First Republic of Armenia

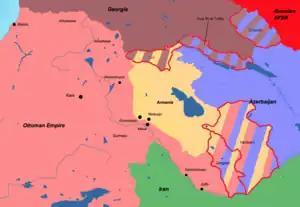
A map of the Treaty of Batum

With the collapse of the TDFR, the Armenian National Council, based in Tiflis (present-day Tbilisi) and led by Russian Armenian intellectuals representing Armenian interests in the Caucasus, declared Armenia's independence on 28 May 1918. The council dispatched Hovhannes Kajaznuni and Alexander Khatisian, both Dashnaks, to Yerevan to assume power, and issued the following "intentionally vague" statement on 30 May (retroactive to 28 May):